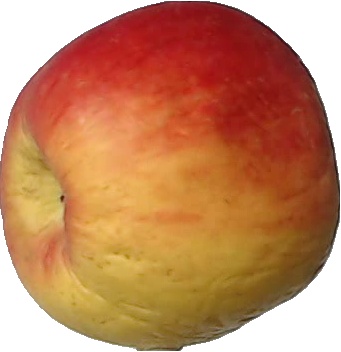
Label: apple_red_yellow_1